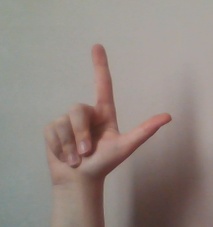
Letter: laam